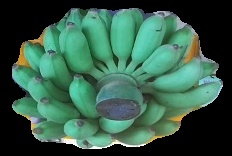
Variety: elakki-bale
Grade: grade2